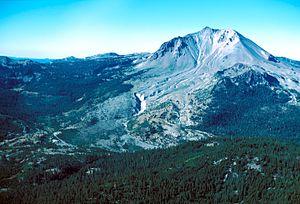
Le pic Lassen, en anglais : Lassen Peak, est un volcan des États-Unis situé dans le Nord de la Californie, à la limite sud de la chaîne des Cascades. Alors considéré comme éteint, il entre en éruption de 1914 à 1917, générant deux puissantes explosions latérales donnant naissance à la Devastated Area, une vallée et une plaine désolées recouvertes par des débris volcaniques. Lieu mythique pour certains Amérindiens, dont il est le centre du monde et le lieu de vie de nombreux esprits, il est inclus dans le parc national volcanique de Lassen.